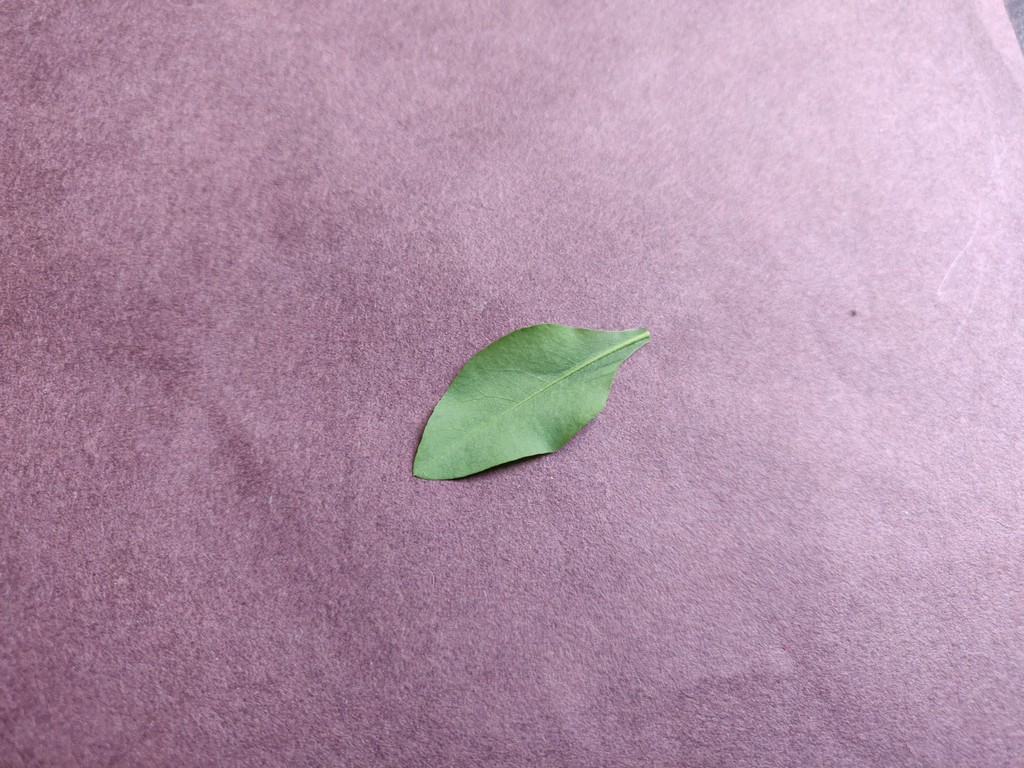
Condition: Healthy
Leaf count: single
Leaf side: back